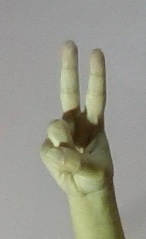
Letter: taa